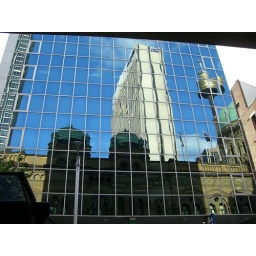
Centre Point Tower and Queen Victoria Building reflect in a building with glass front